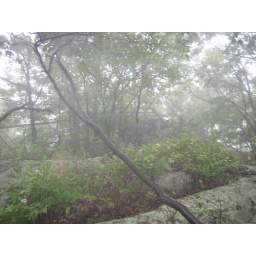
Ruins near the chair lift house - 09/12/09